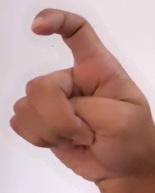
ASL sign: X